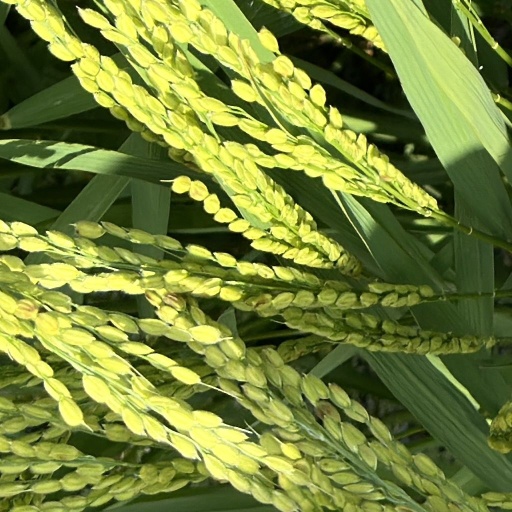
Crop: rice